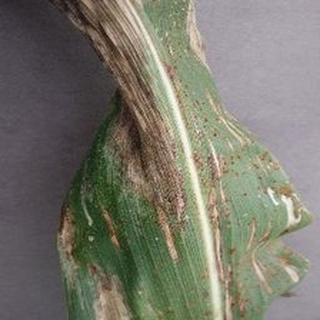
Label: corn_northern_leaf_blight